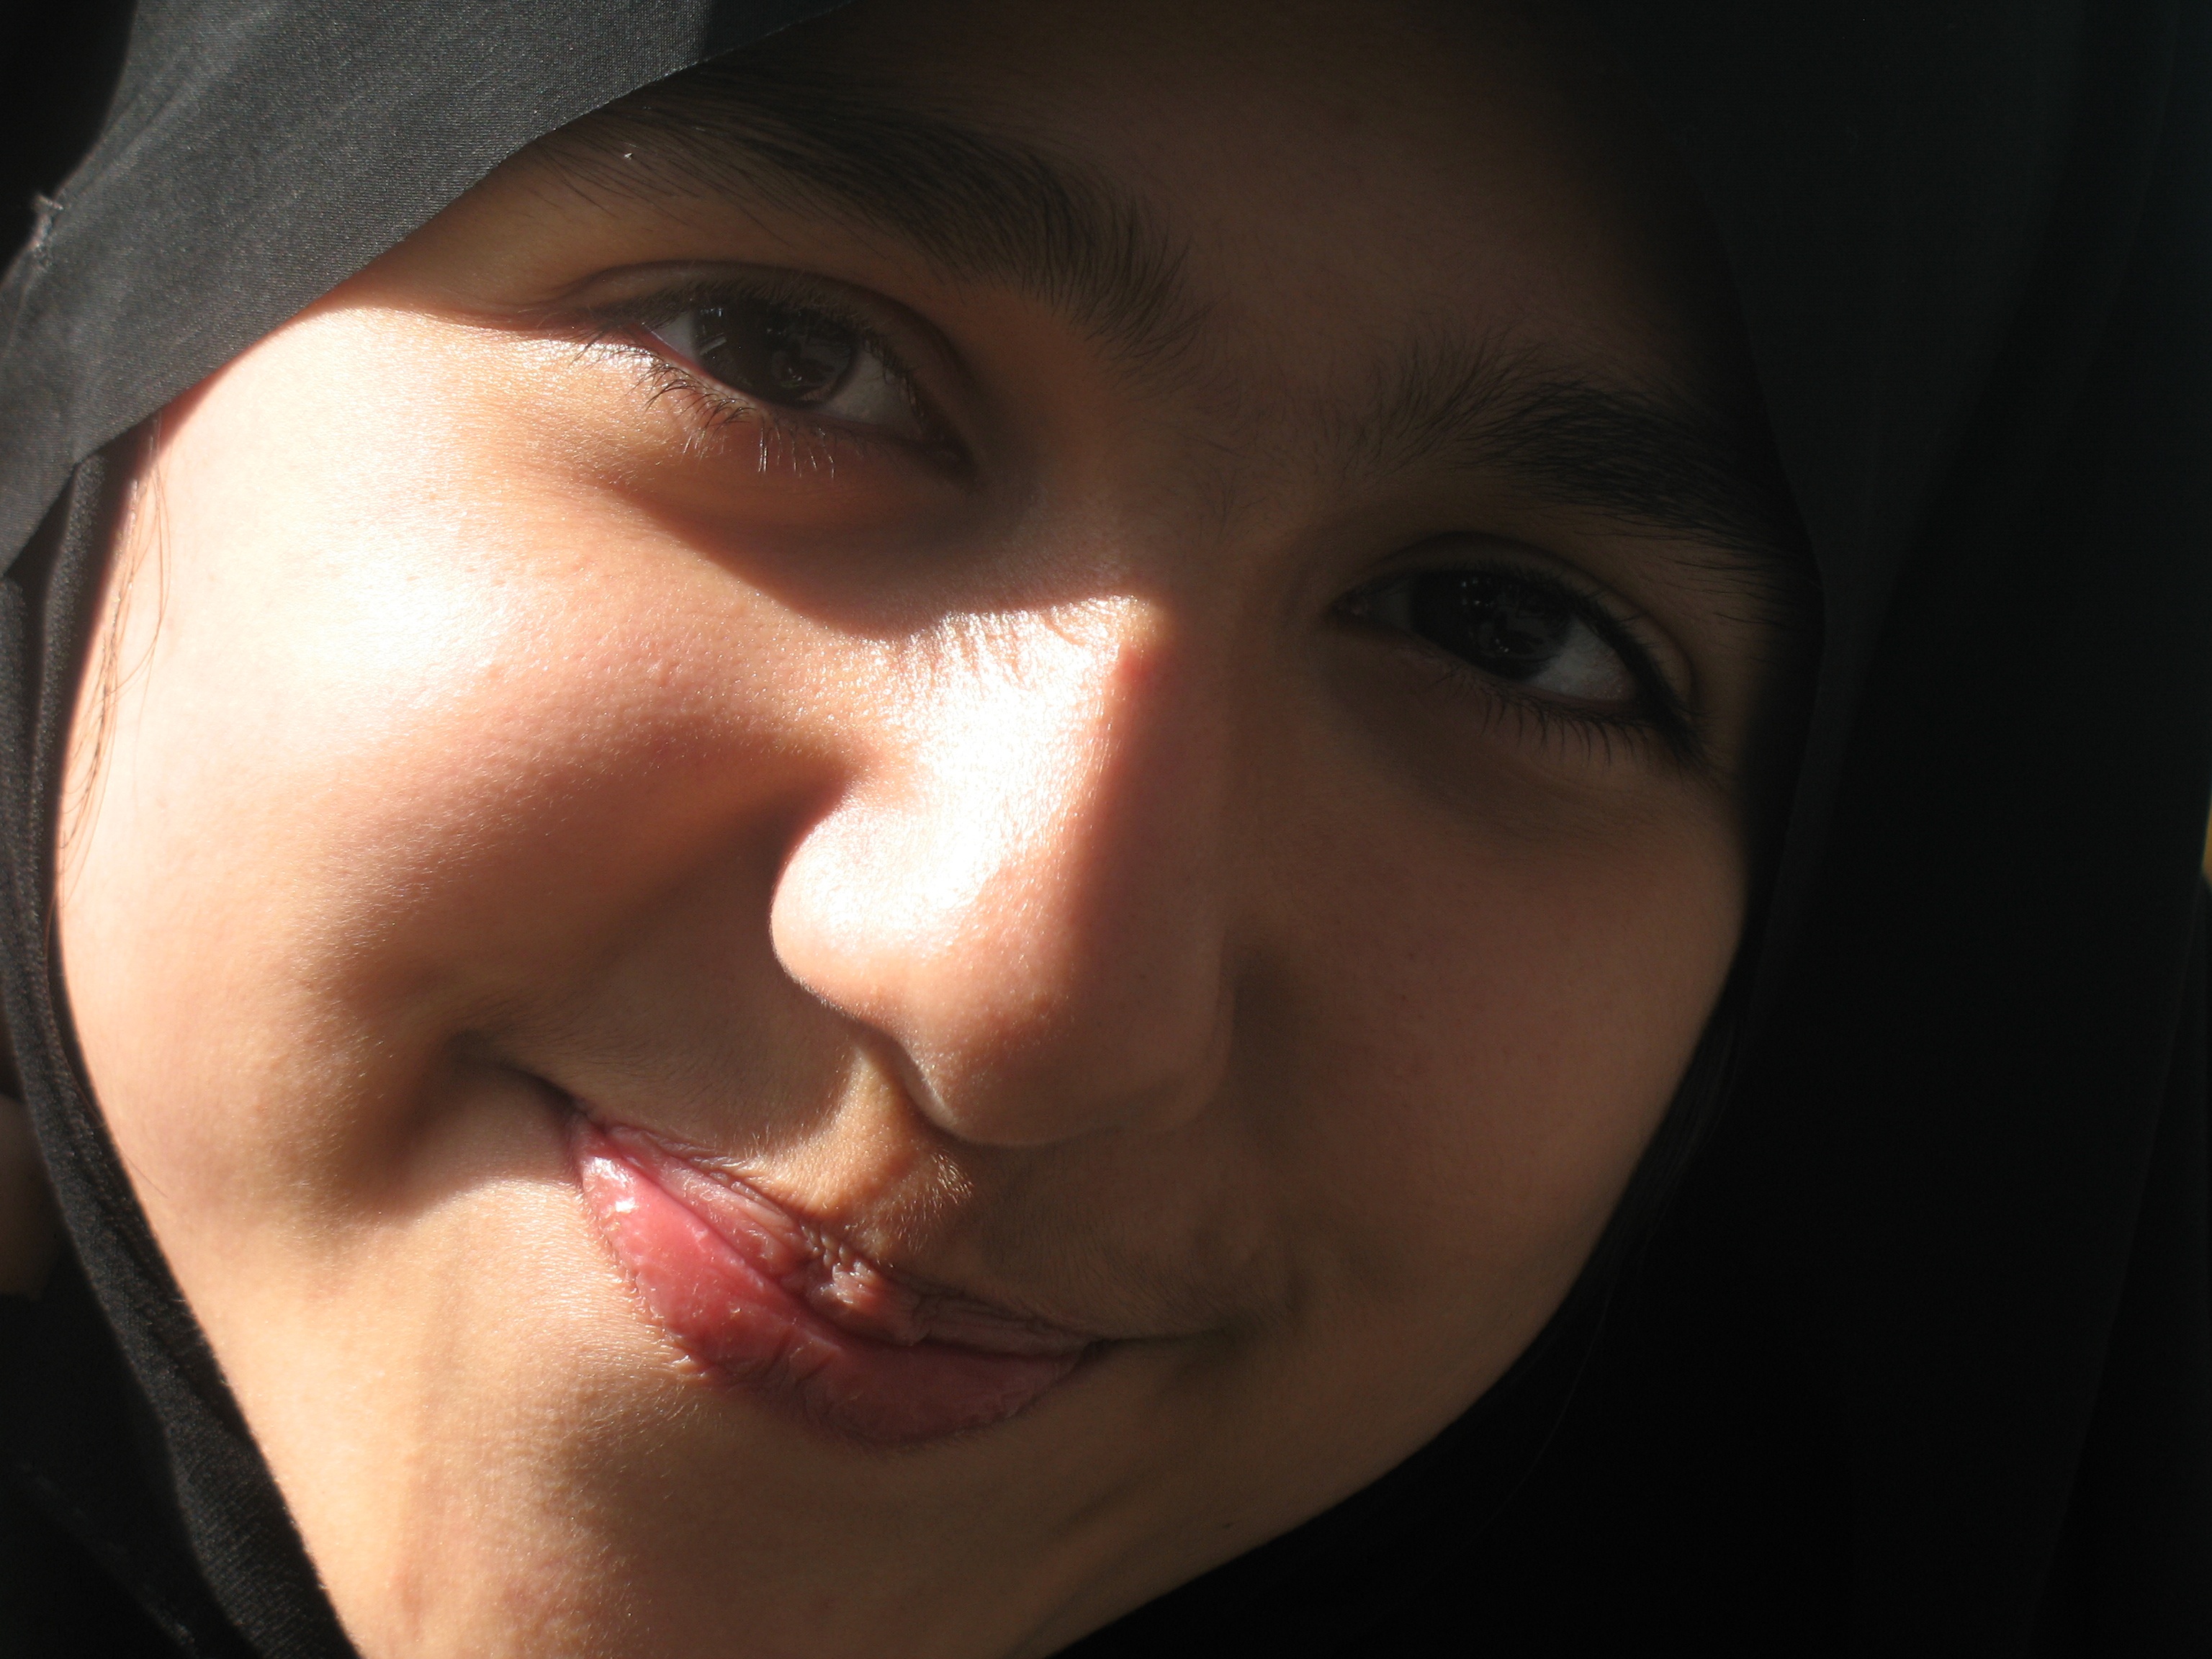
person, girl, woman, hair, photography, cute, female, portrait, model, red, lady, facial expression, lip, smiling, smile, mouth, close up, human body, face, nose, cheek, happy, happiness, eye, head, skin, beauty, beautiful, islam, organ, teen, emotion, muslim, interaction, day light, brown hair, sense, portrait photography